Benedikt Höwedes

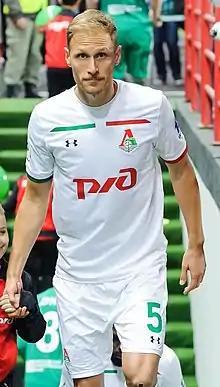
Höwedes with Lokomotiv Moscow in 2018

Benedikt Höwedes (born 29 February 1988) is a German former professional footballer who played as a defender. He spent the majority of his playing career for Schalke 04, which he captained for six seasons, and represented the Germany national football team from 2011 to 2017. At international level, Höwedes won the World Cup with Germany in 2014, and was one of only three players to play every single minute of the tournament. Höwedes described himself as a 'multi-functional player' in the defence, who can play in the centre or as both a left or right-sided full back.